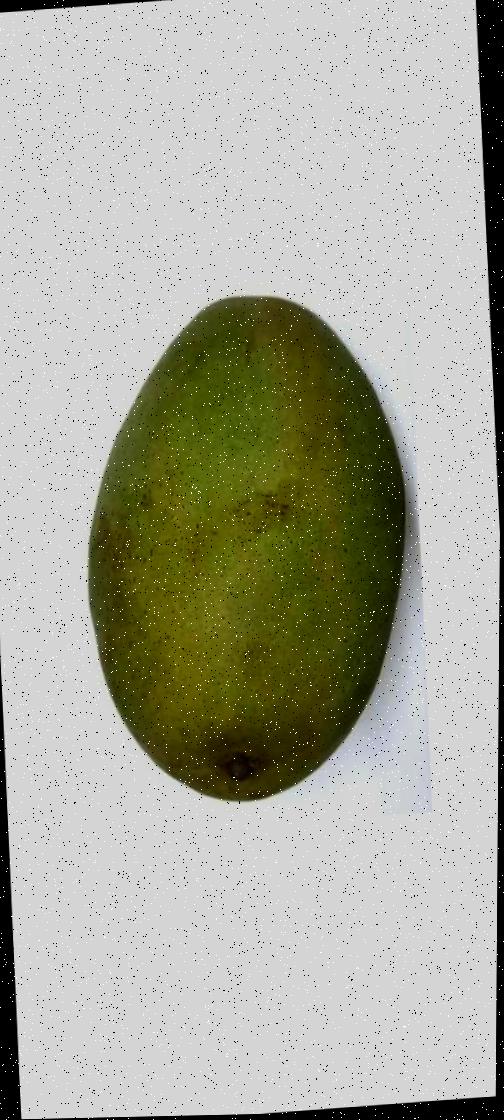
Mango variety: Fazli Shurmai